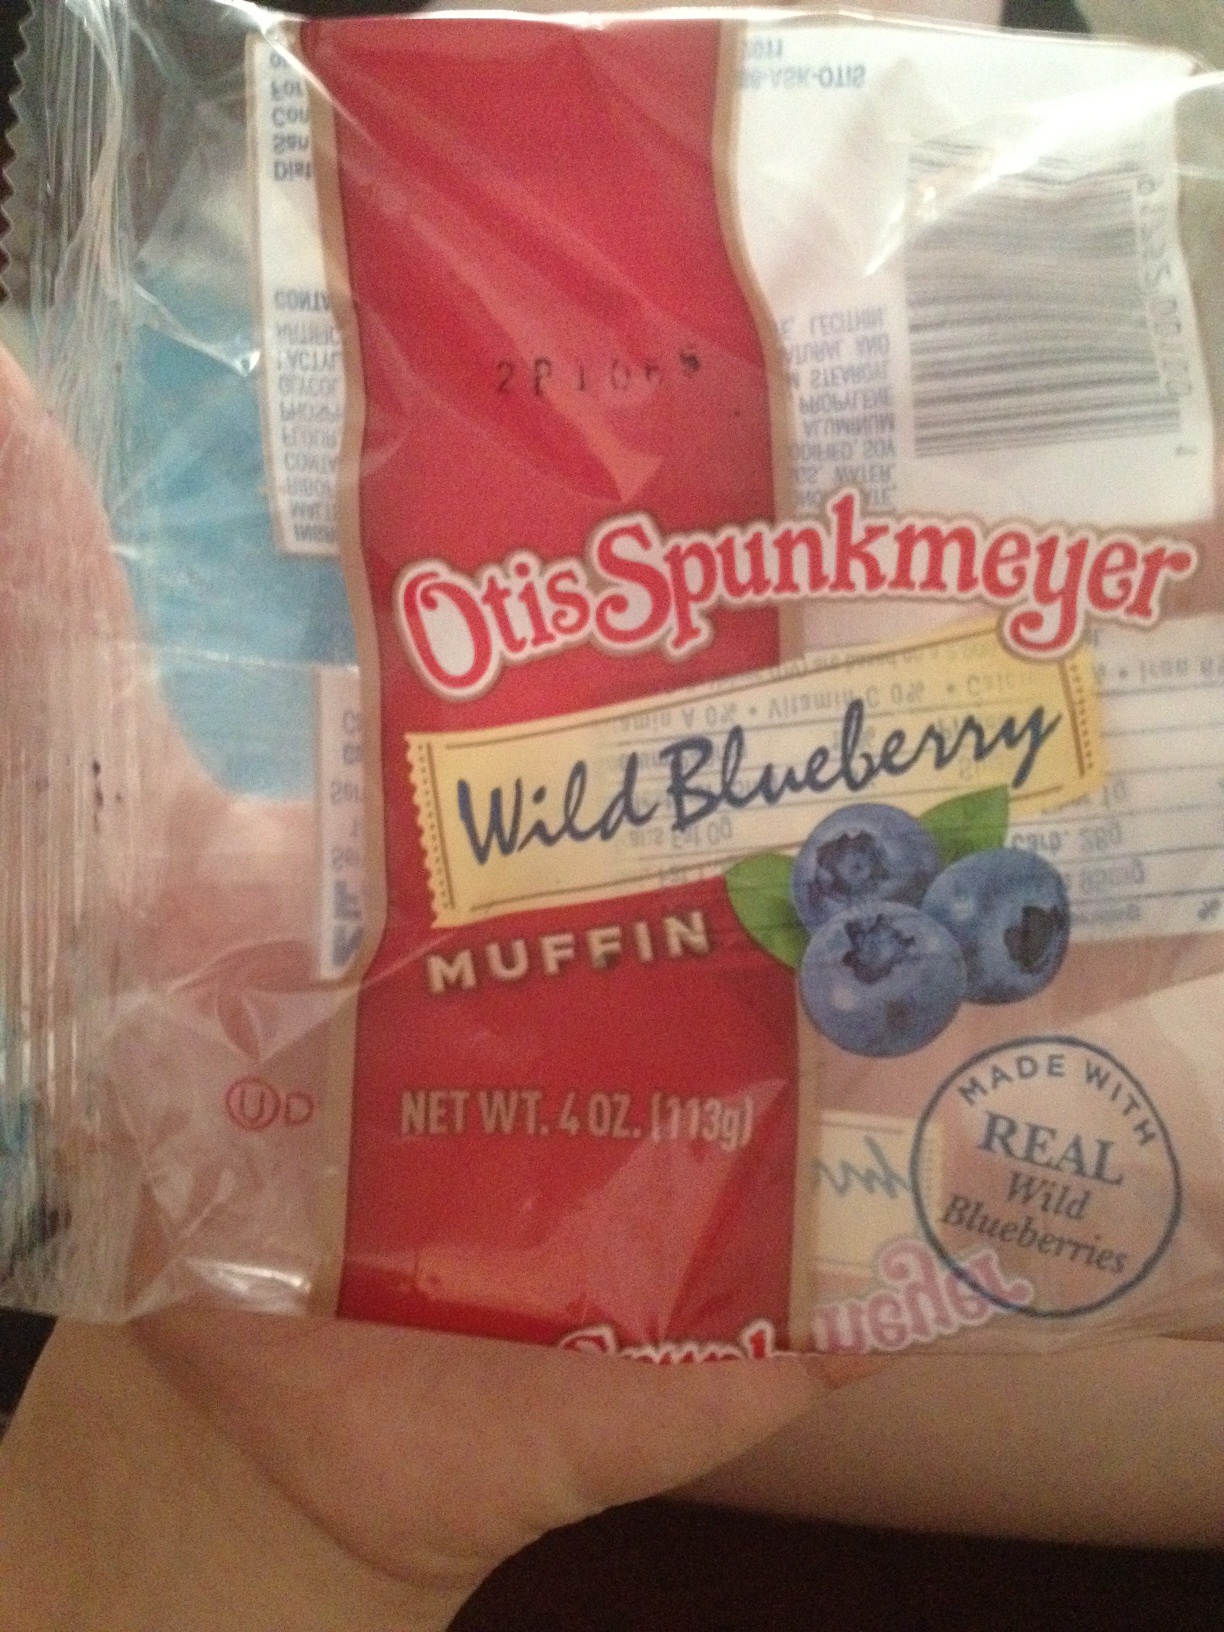Question: What kind of muffin is this?
Answer: wild blueberry